Ganga (1960 film)

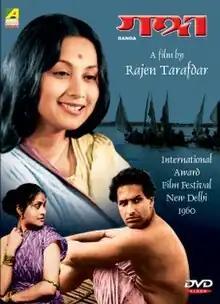
DVD cover

Ganga is a 1960 Bengali drama film directed by Rajen Tarafdar. This film narrates the life of river fishermen. This film was based on the 1946 same name novel of Samaresh Basu and made under Cine Art Productions Pvt. Ltd. banner. The music of this film was composed by Salil Chowdhury.